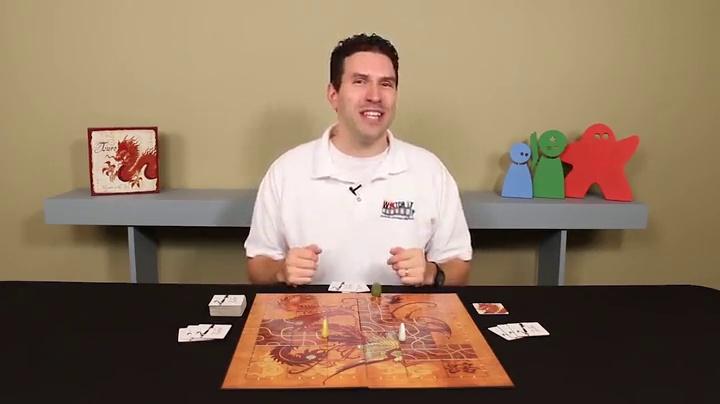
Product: Calliope Tsuro - The Game of The Path - A Family Strategy Board Game
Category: Toys & Games | Games & Accessories | Board Games
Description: FAMILY STRATEGY GAME: The board changes every time you play the game, making it unique and fun for adults and kids.
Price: $14.95 $ 14 . 95
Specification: ProductDimensions:9.6x9.6x2.1inches|ItemWeight:1.9pounds|ShippingWeight:1.94pounds|DomesticShipping:ItemcanbeshippedwithinU.S.|InternationalShipping:Thisitemisnoteligibleforinternationalshipping.LearnMore|ASIN:B002SQBB3O|Itemmodelnumber:20MFG|Manufacturerrecommendedage:8-12years